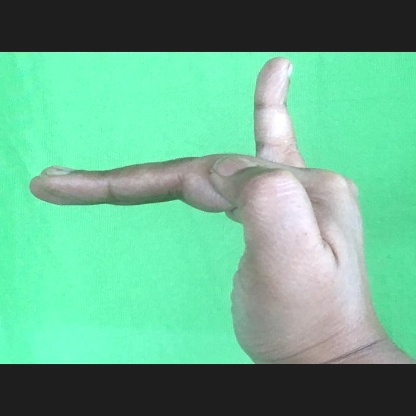
Mudra: Hamsapaksha